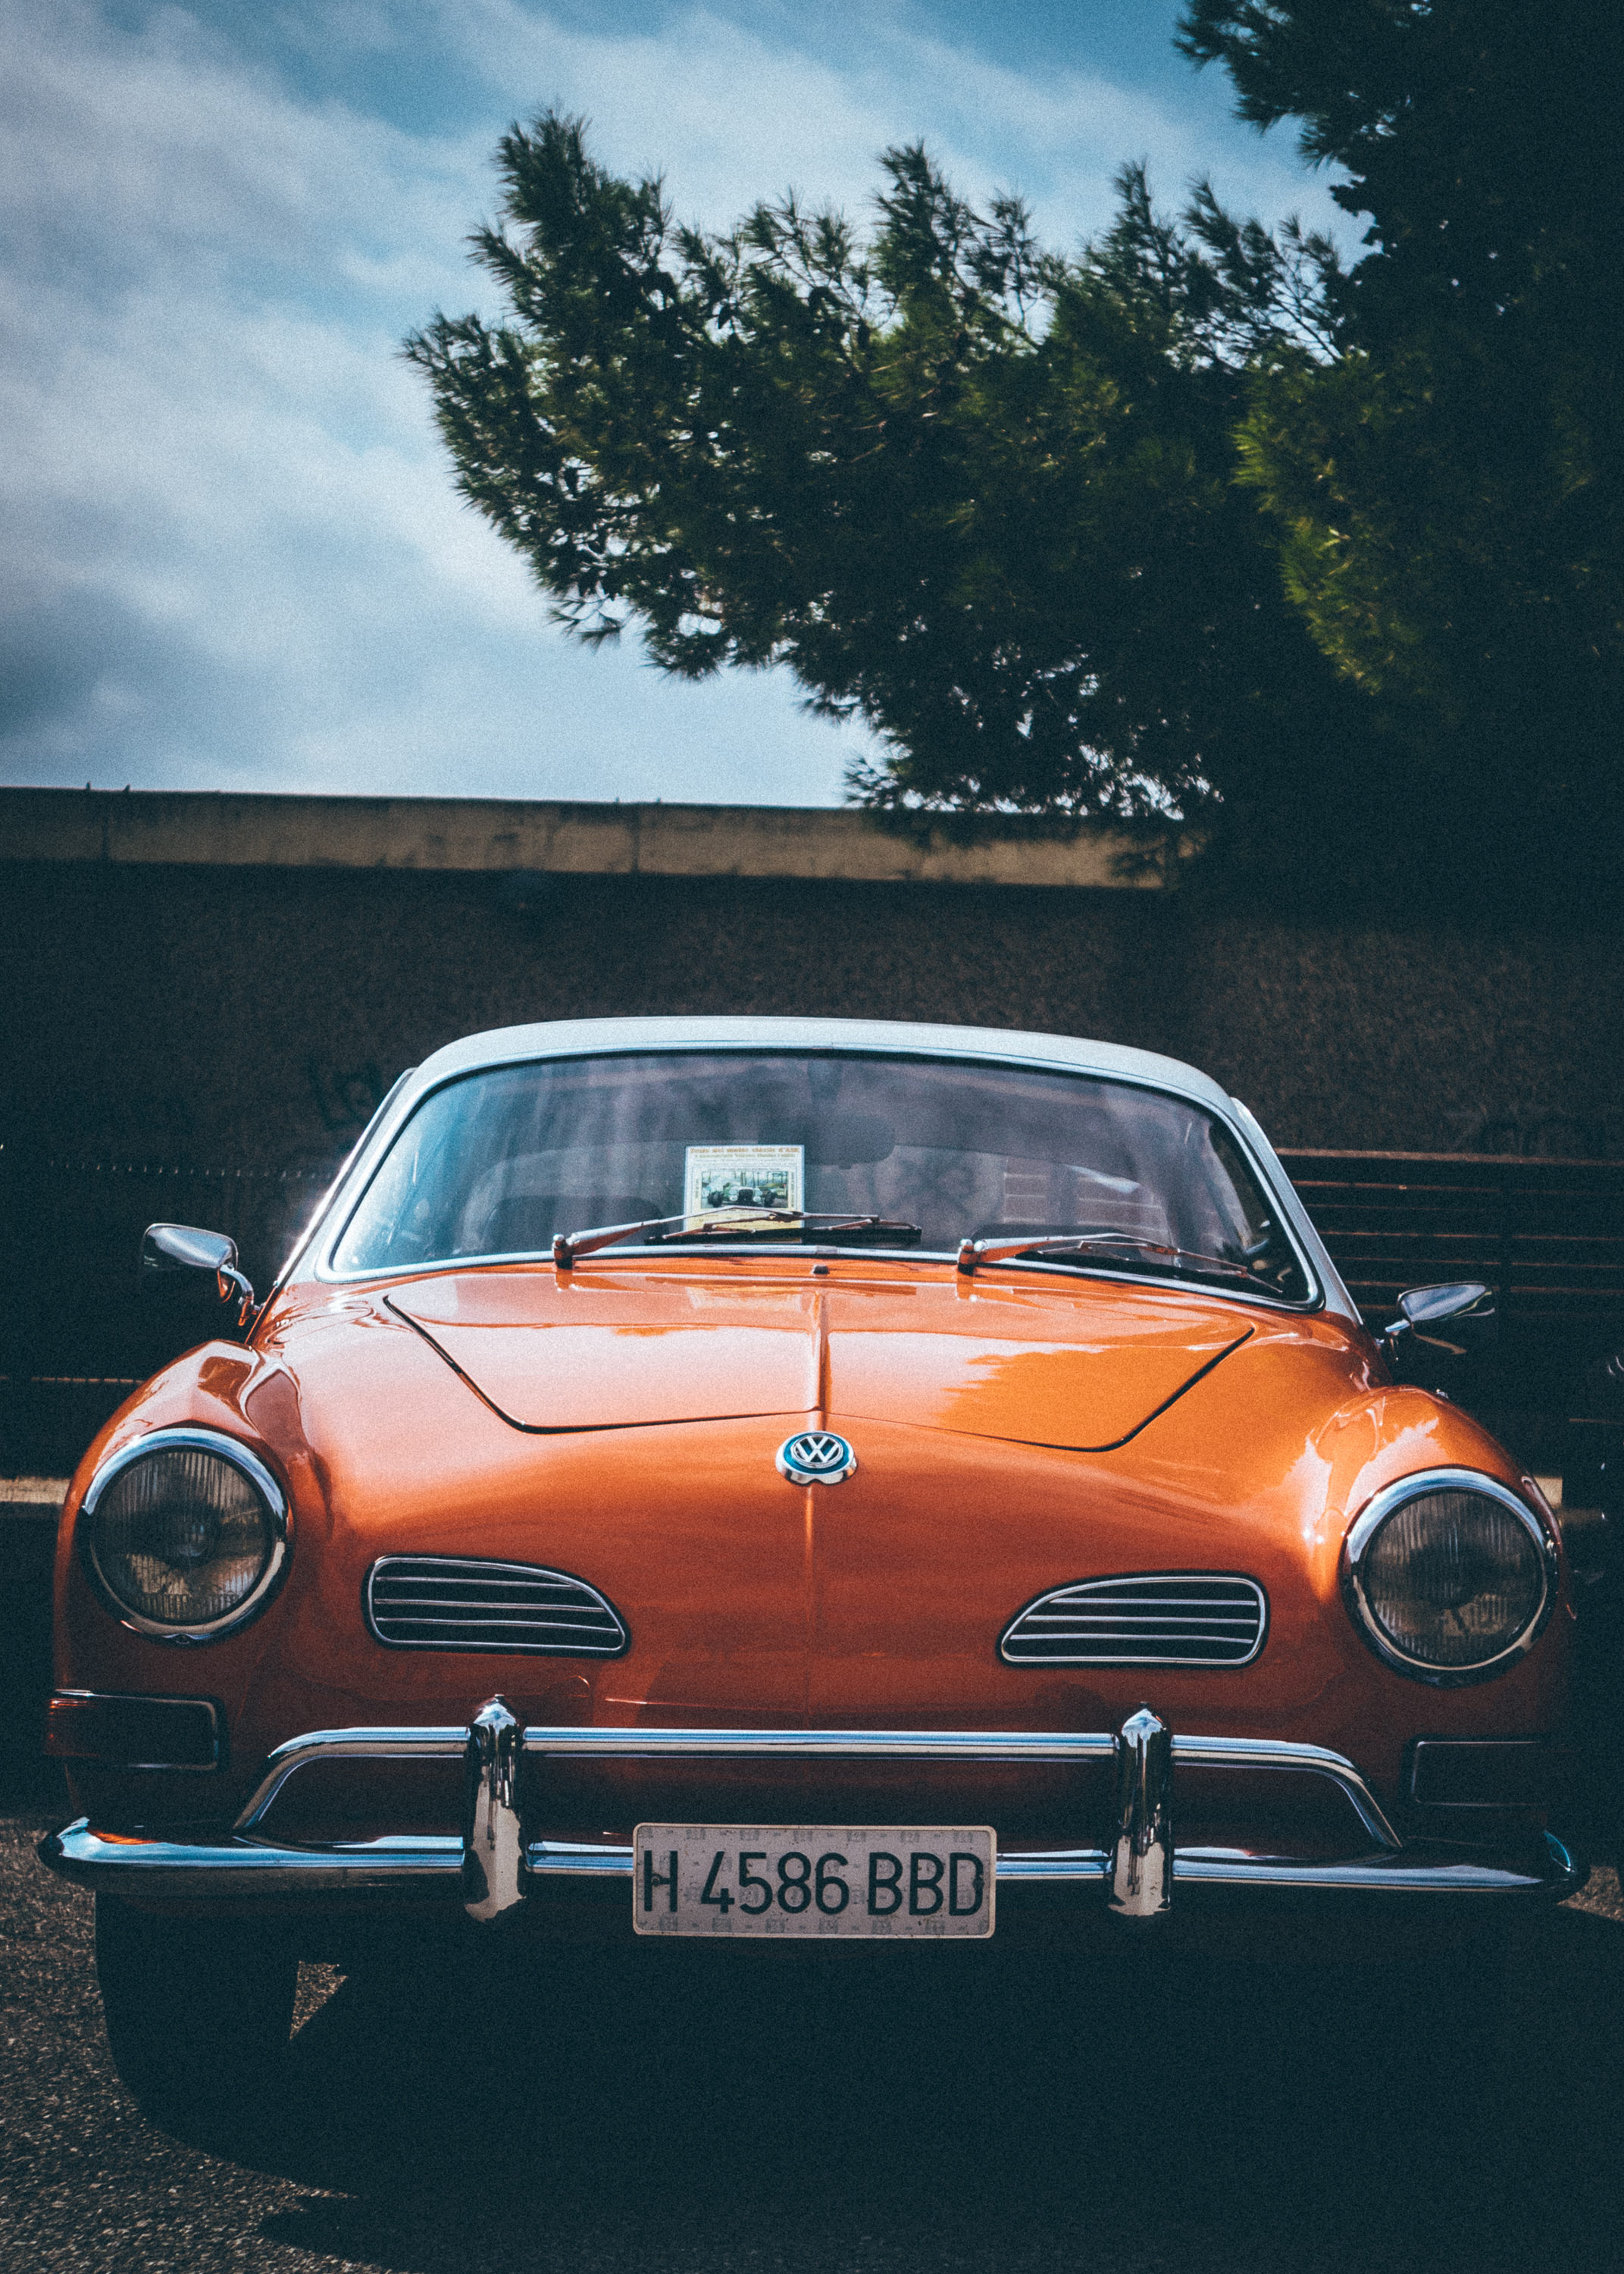
car, classic, day, George Sultan, life of pix, motor vehicle, orange, sports car, vintage, volkswagen